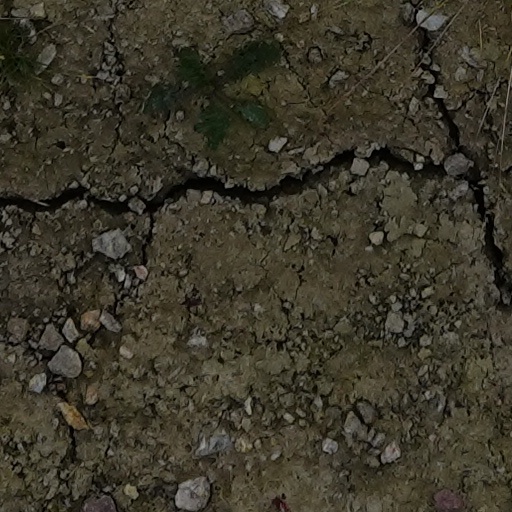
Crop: wheat